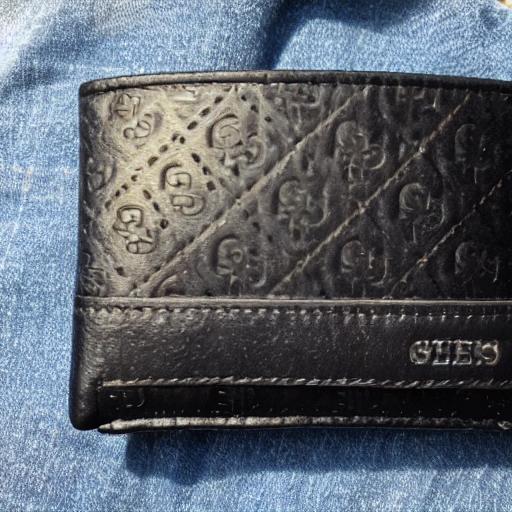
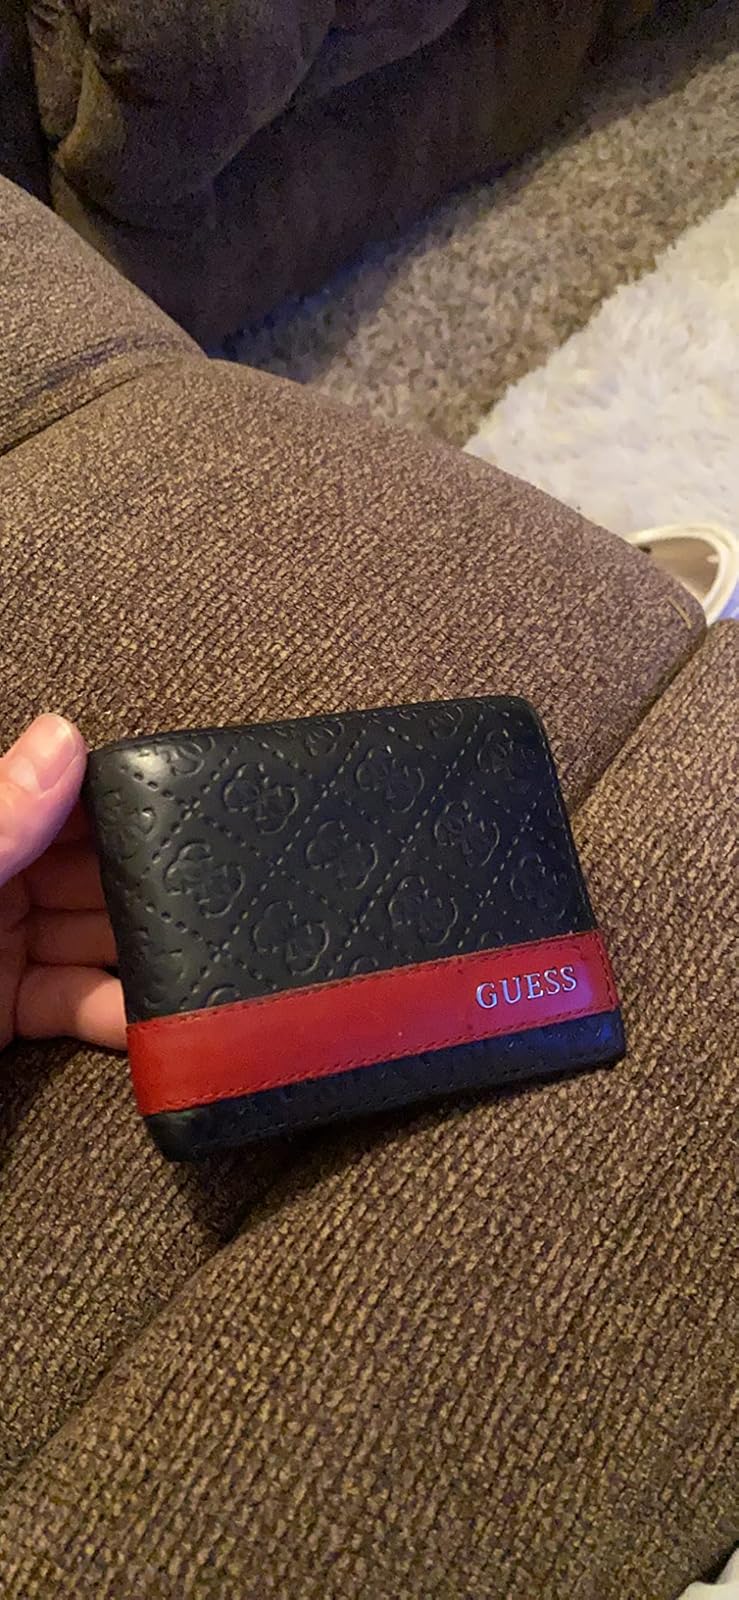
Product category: accessories_wallet
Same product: no